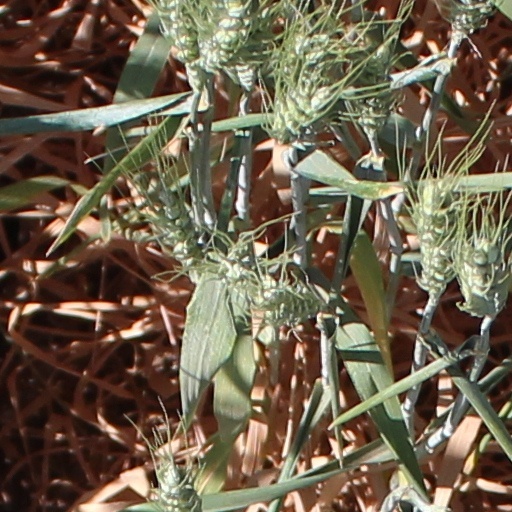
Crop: wheat